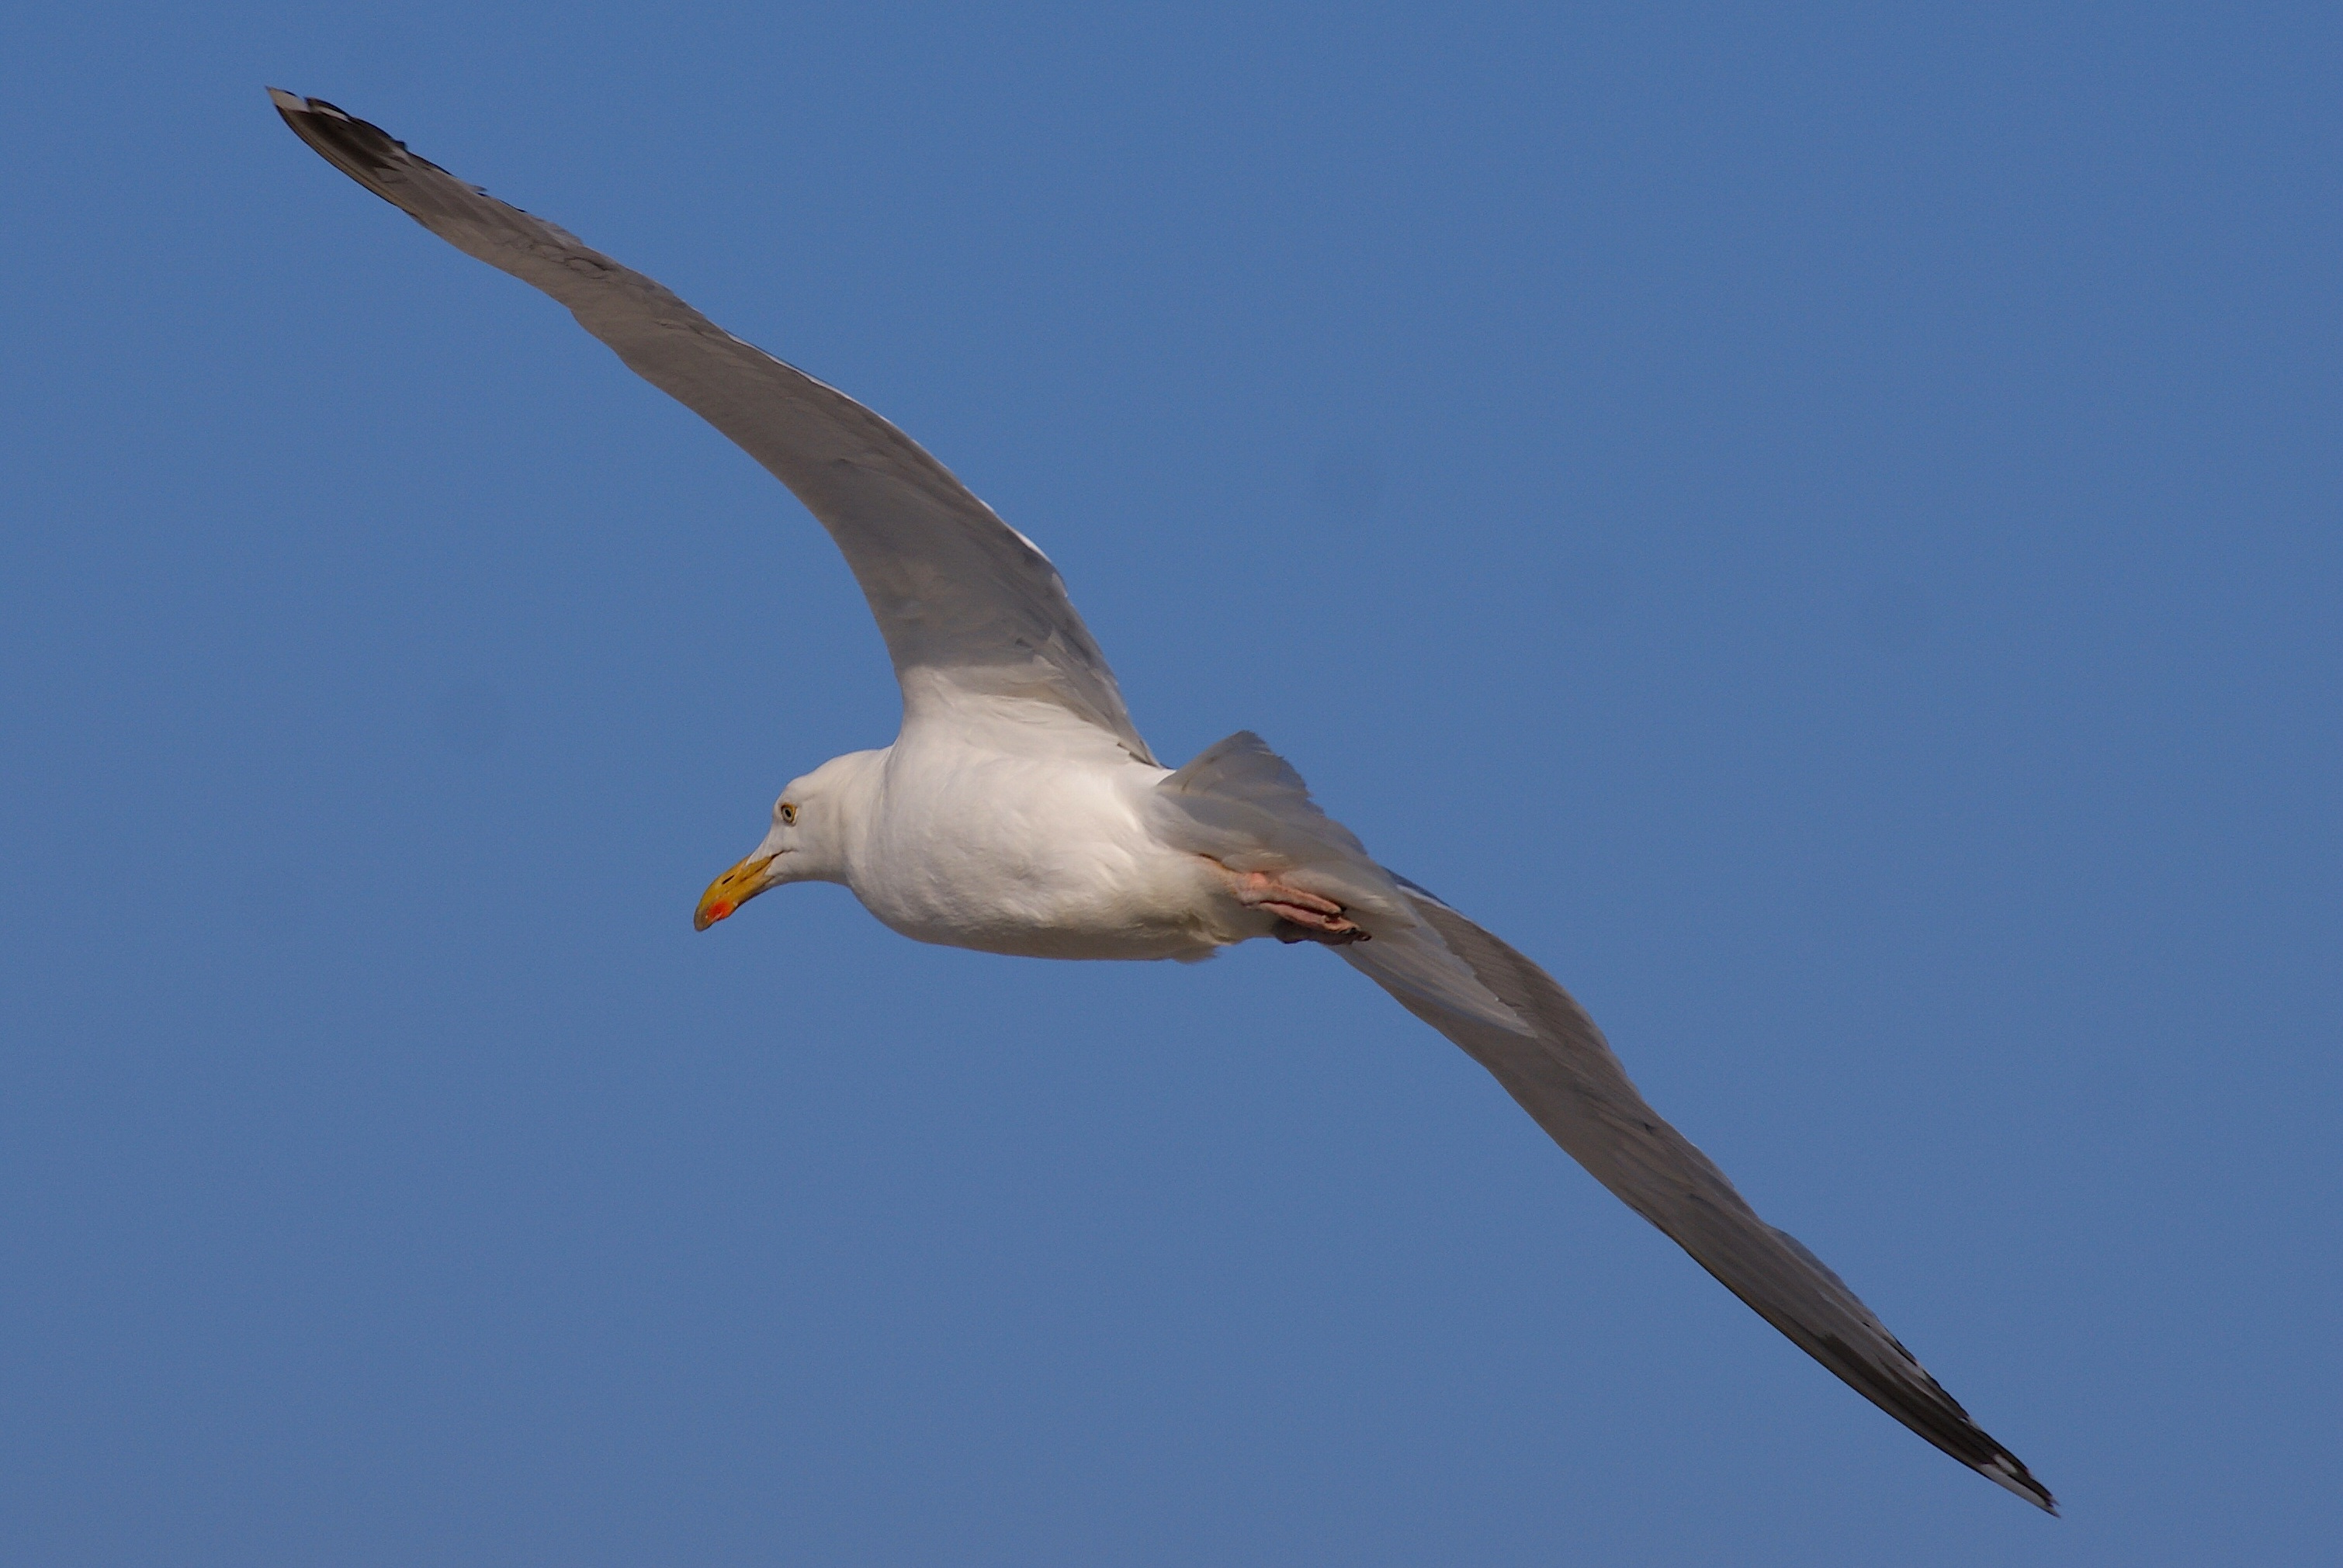
sea, nature, bird, wing, sky, seabird, fly, seagull, gull, beak, flight, fauna, free, vertebrate, bill, albatross, mood, water bird, animal world, in flight, seevogel, gull in flight, white gulls